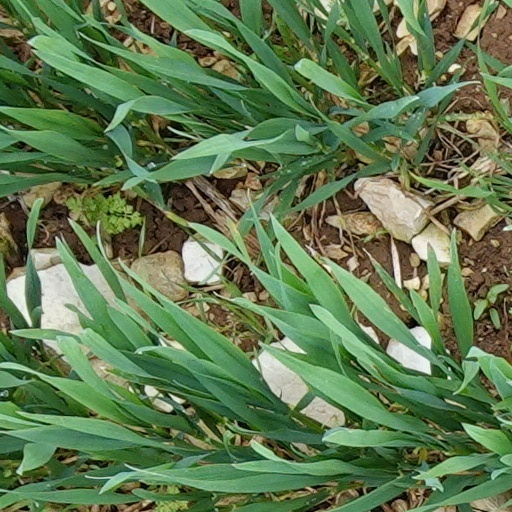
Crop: wheat